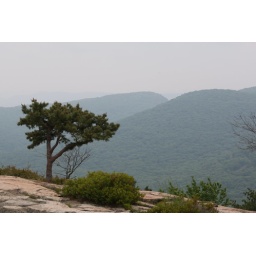
bear mountain highest peak (2,914 above sea level)